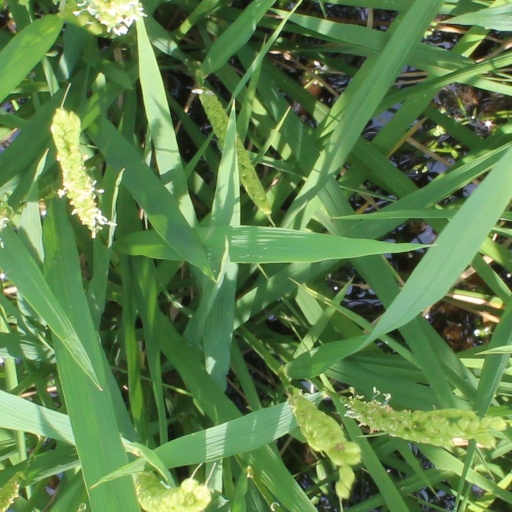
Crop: rice